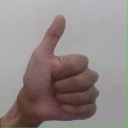
अक्षर: थ